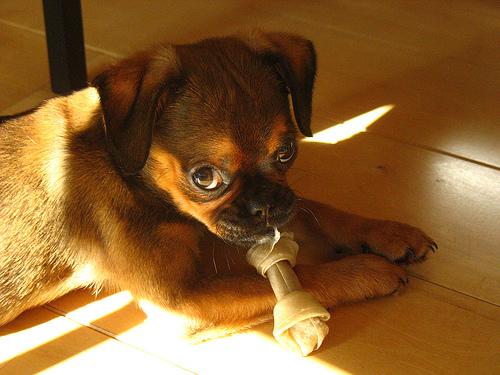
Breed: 209-n000042-Brabancon_griffo